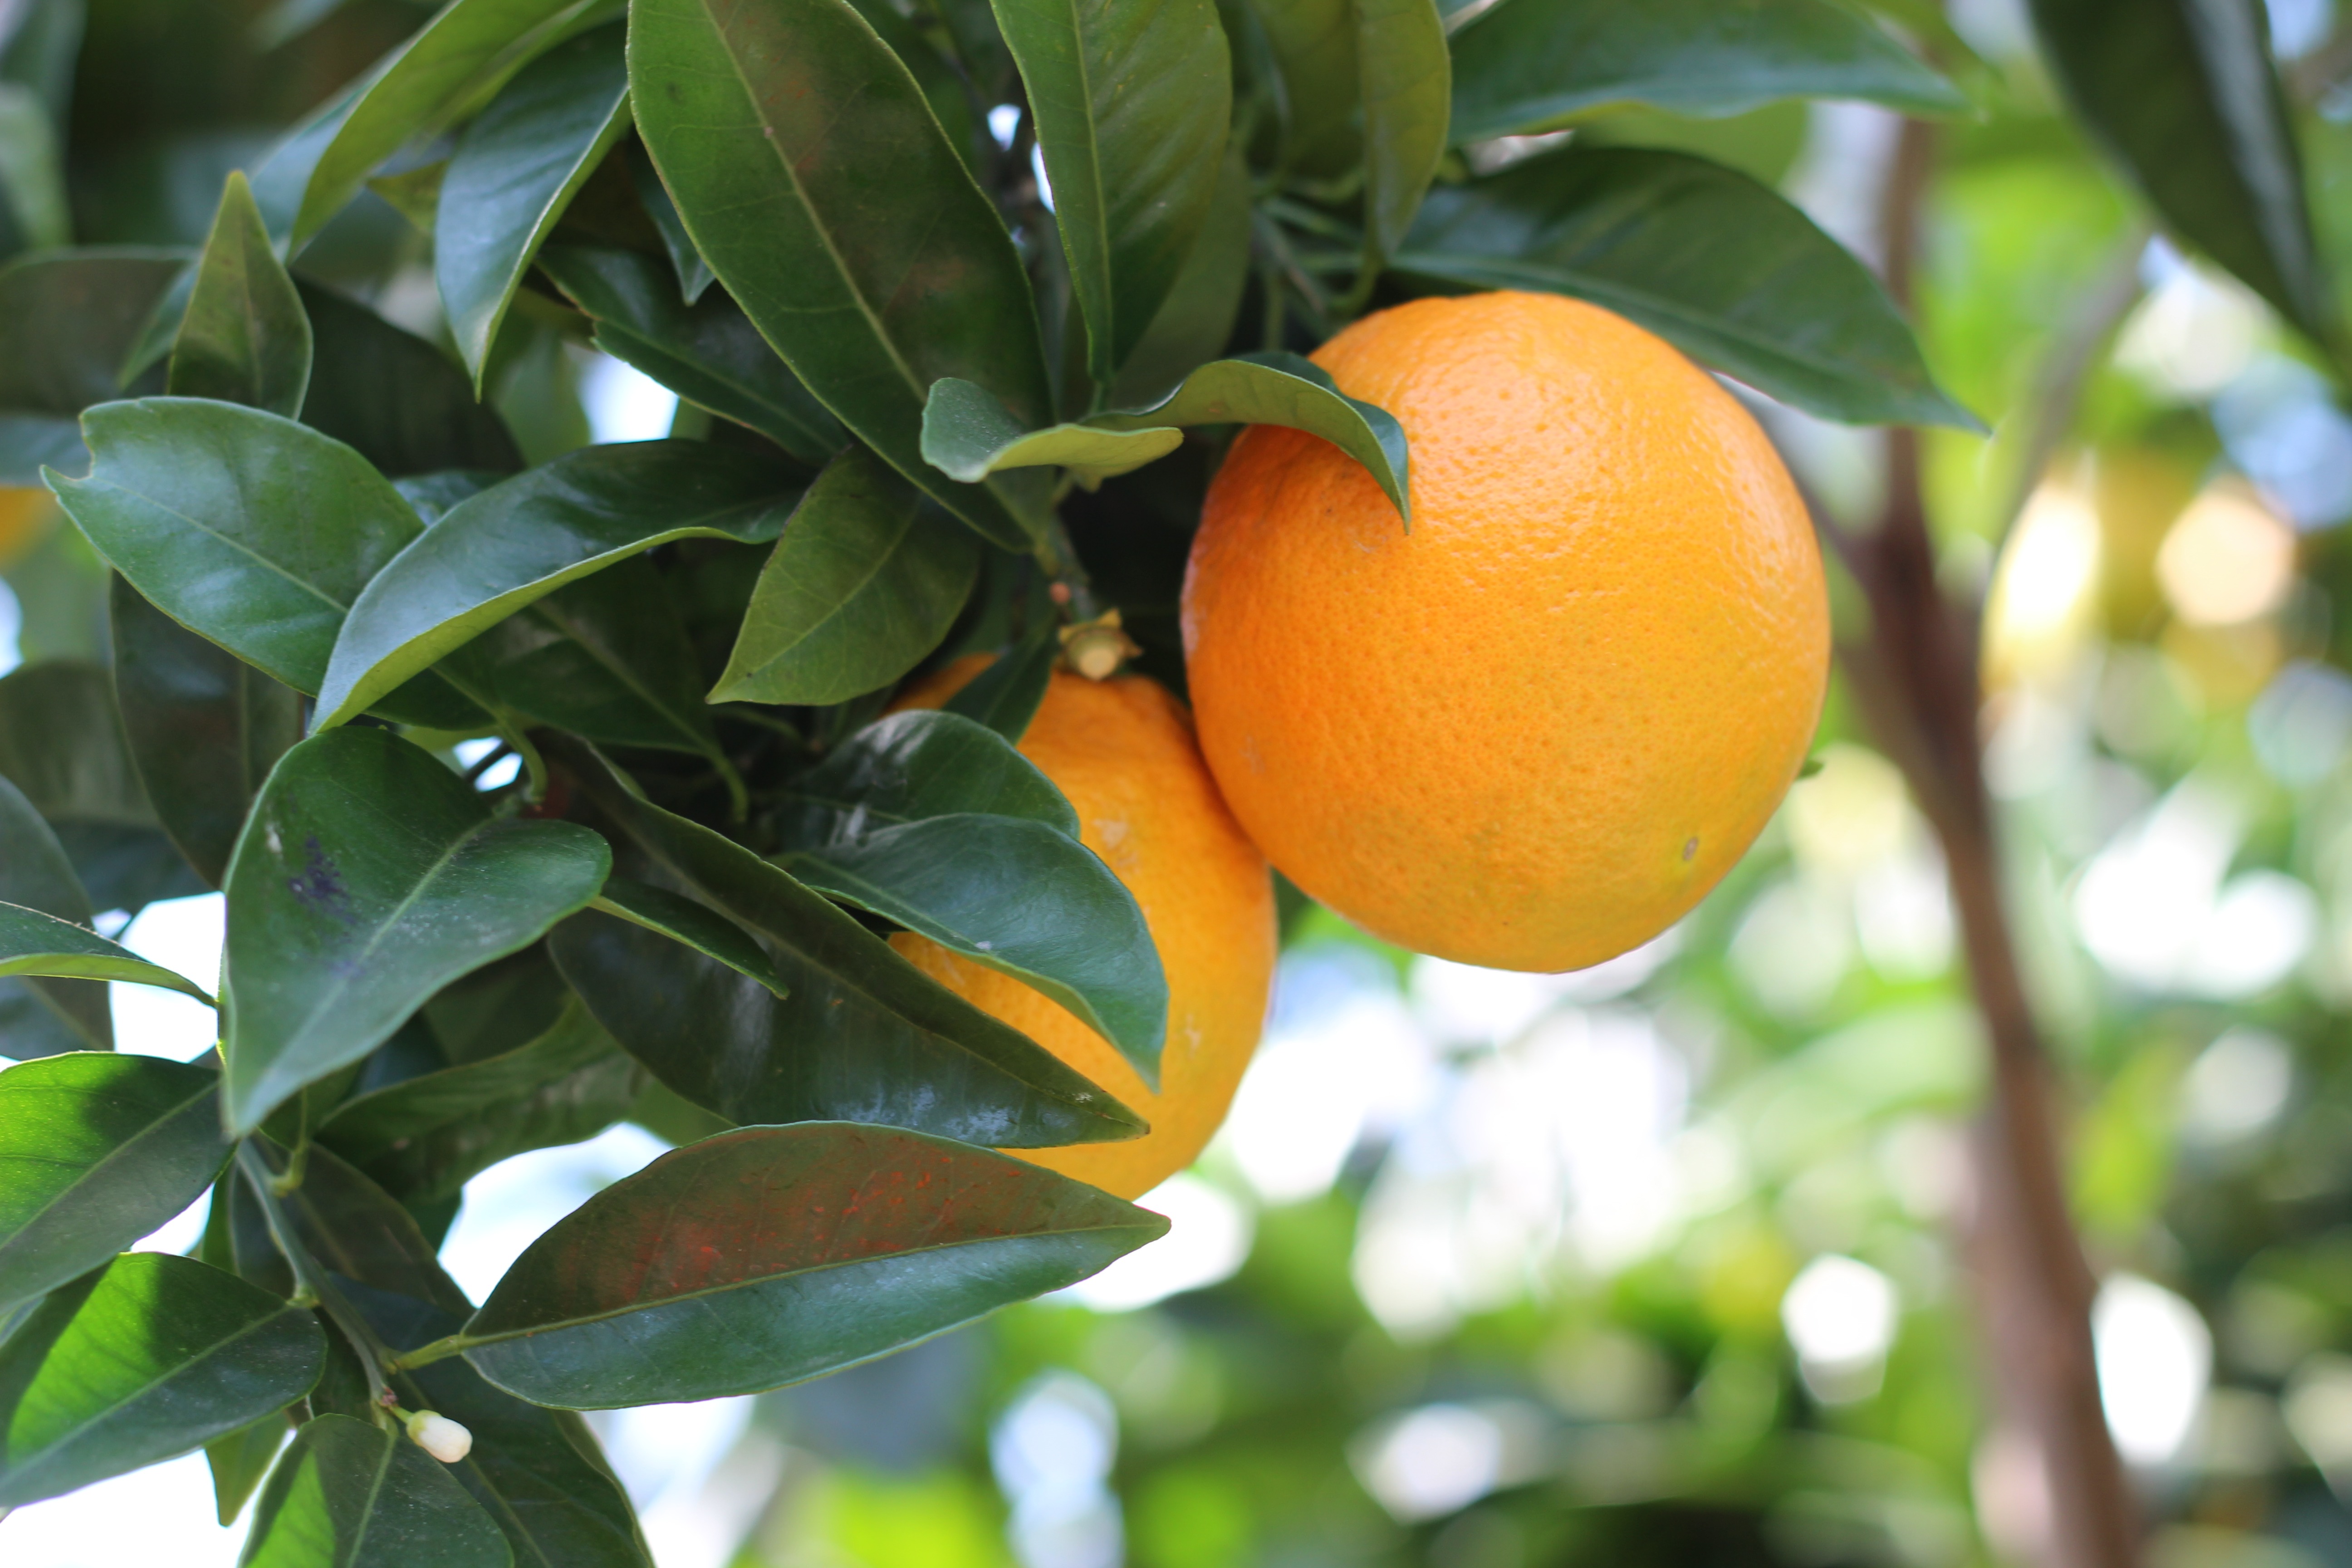
branch, plant, fruit, flower, orange, food, produce, evergreen, tangerine, kumquat, oranges, citron, citrus, flowering plant, citrus fruit, bitter orange, mandarin orange, land plant, meyer lemon, tangelo, yuzu, calamondin